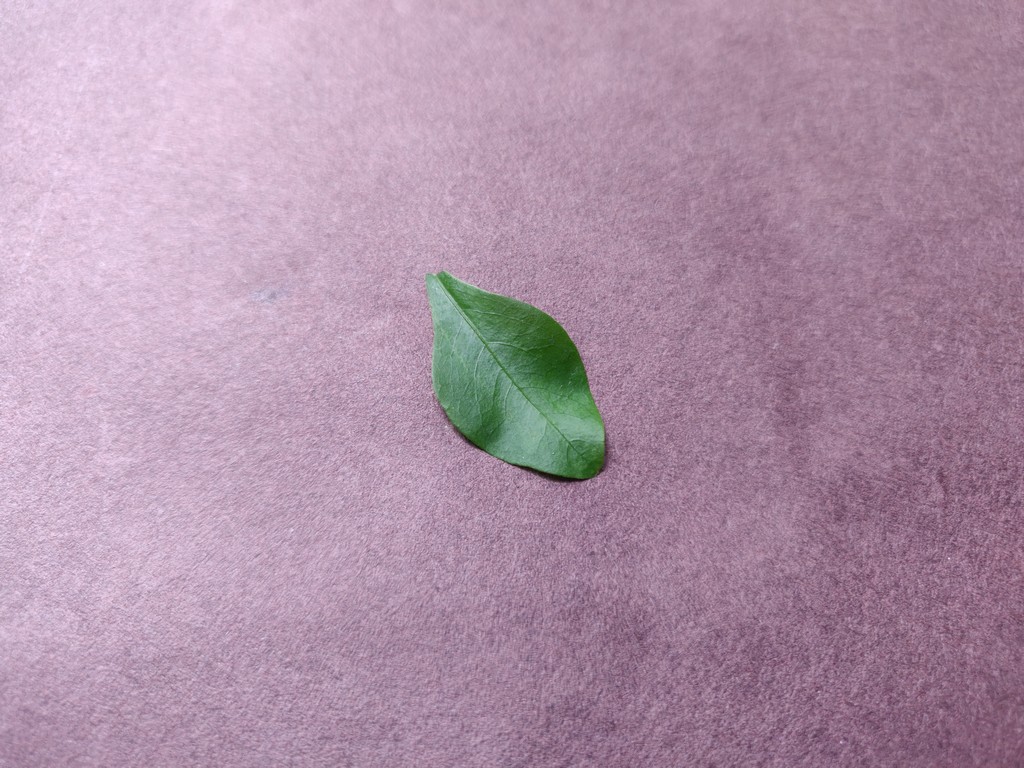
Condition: Healthy
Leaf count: single
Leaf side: front